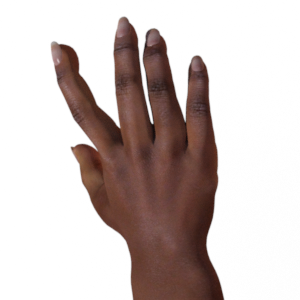
Label: paper